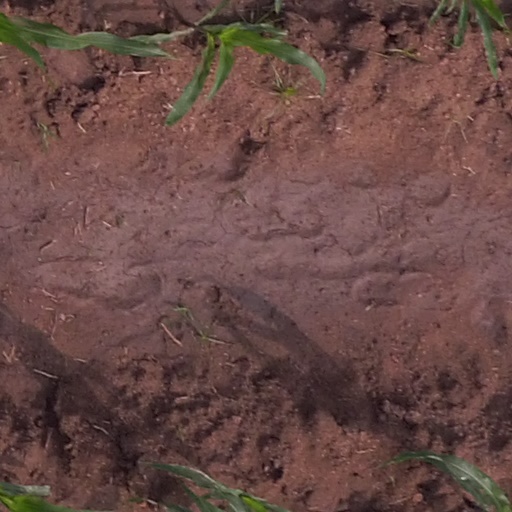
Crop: maize; corn